Prana Malla

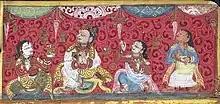
Prana Malla with his wives and concubines, dated 1549.

Prana Malla (Nepal Bhasa:) was a Malla Dynasty King of Bhaktapur, Nepal from 1519 to 1547. Unlike many of the other Malla rulers, there is little evidence that this king was particularly active in construction developments in the Durbar Square in Bhaktapur.